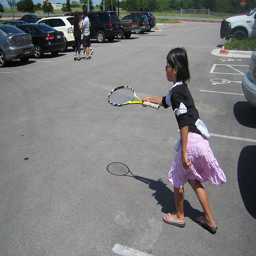
A little girl in a pink dress holding a tennis racquet.
A girl wearing a purple skirt holds out a tennis racket in a parking lot area.
A girl in a parking lot holding a racket.
a little girl in a lavender dress holding a tennis racquet
A girl in a parking lot with a racquet.